MRSM Gerik

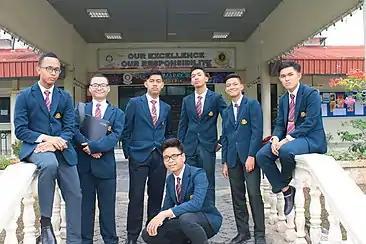
Student Representatives Council (BWP) of MRSM Gerik 18/19

Student Disciplinary Board (LDP) is one of the branches of extra-curricular activities that helps college students enforce college regulations. LDP Student Disciplinary Board was established to: